Chang Kai-chen

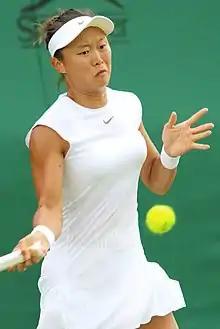
Chang at the 2017 Wimbledon Championships

Chang Kai-chen (born January 13, 1991), also known as Kelly Chang, is a Taiwanese former professional tennis player.